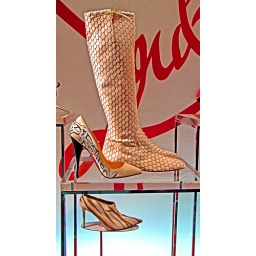
Christian Louboutin shoes in window photo 111